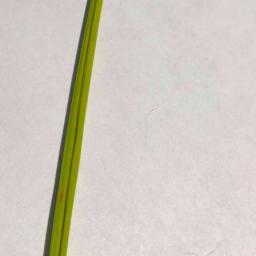
Label: Rice___Brown_Spot